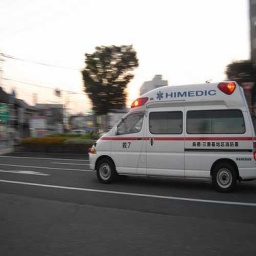
Label: ambulance